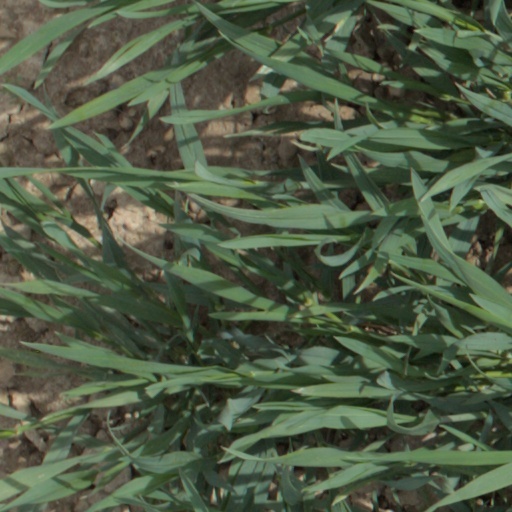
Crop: wheat